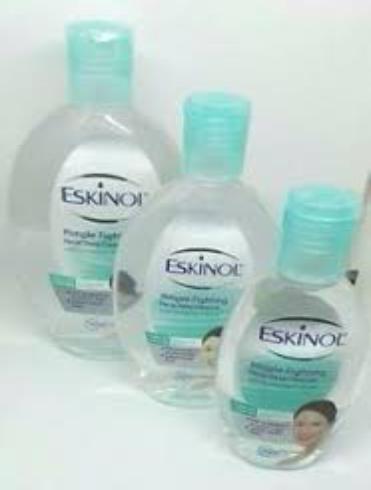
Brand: EskinoL
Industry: Necessities